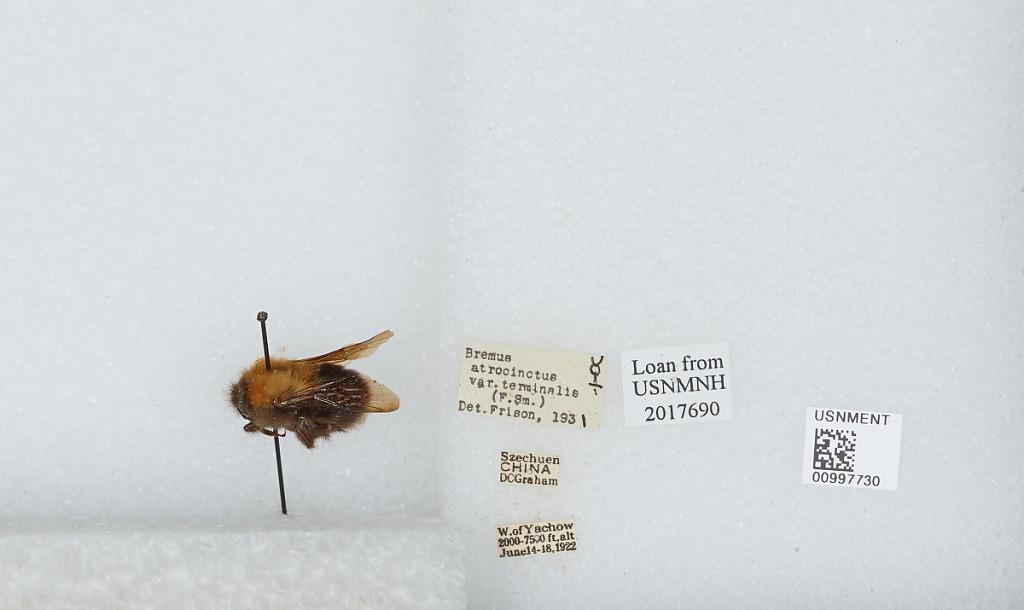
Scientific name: Bombus (Festivobombus) festivus Smith
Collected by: D. Graham
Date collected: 1922-6-14
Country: China
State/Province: Sichuan
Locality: West of Yucheng, formerly known as Yachow
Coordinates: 30.0247, 102.894
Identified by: Frison